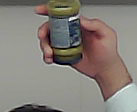
Product: barilla_pesto